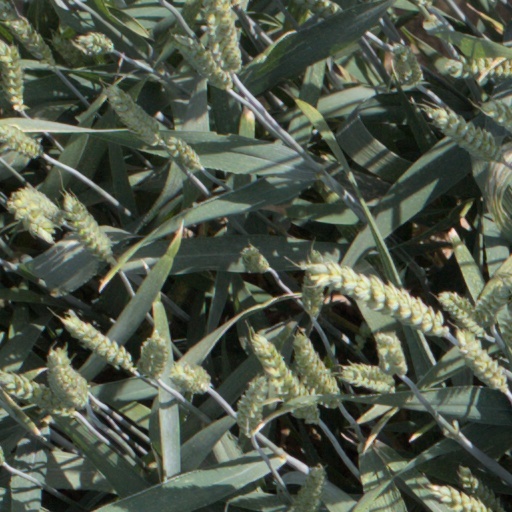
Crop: wheat